Jose L. Holguin

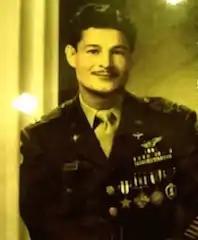

Jose L. Holguin (February 1, 1921 – March 22, 1994) was a United States Air Force colonel, who was the navigator and sole survivor of a World War II mission that ended with a crash on June 26, 1943, in the jungles of New Britain, now Papua New Guinea. Holguin was awarded the Silver Star, the Purple Heart, the Distinguished Flying Cross, the Prisoner of War and Army Commendation medals.